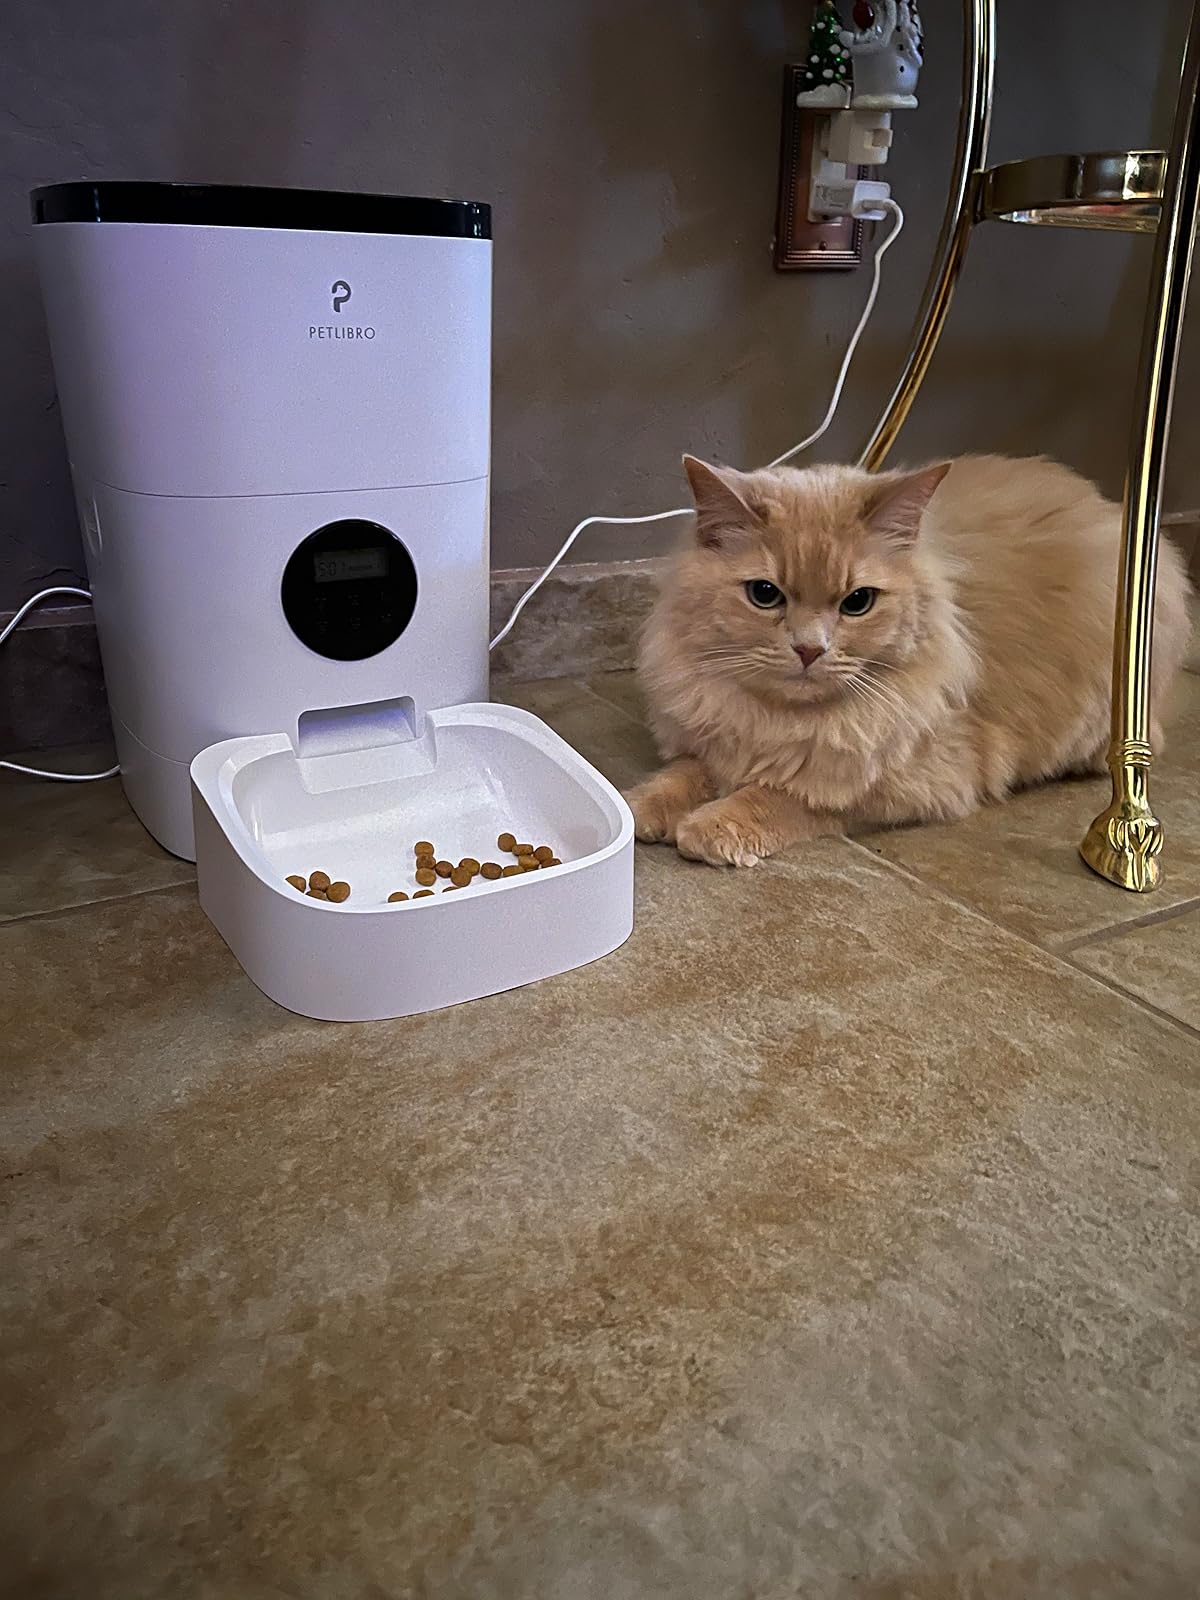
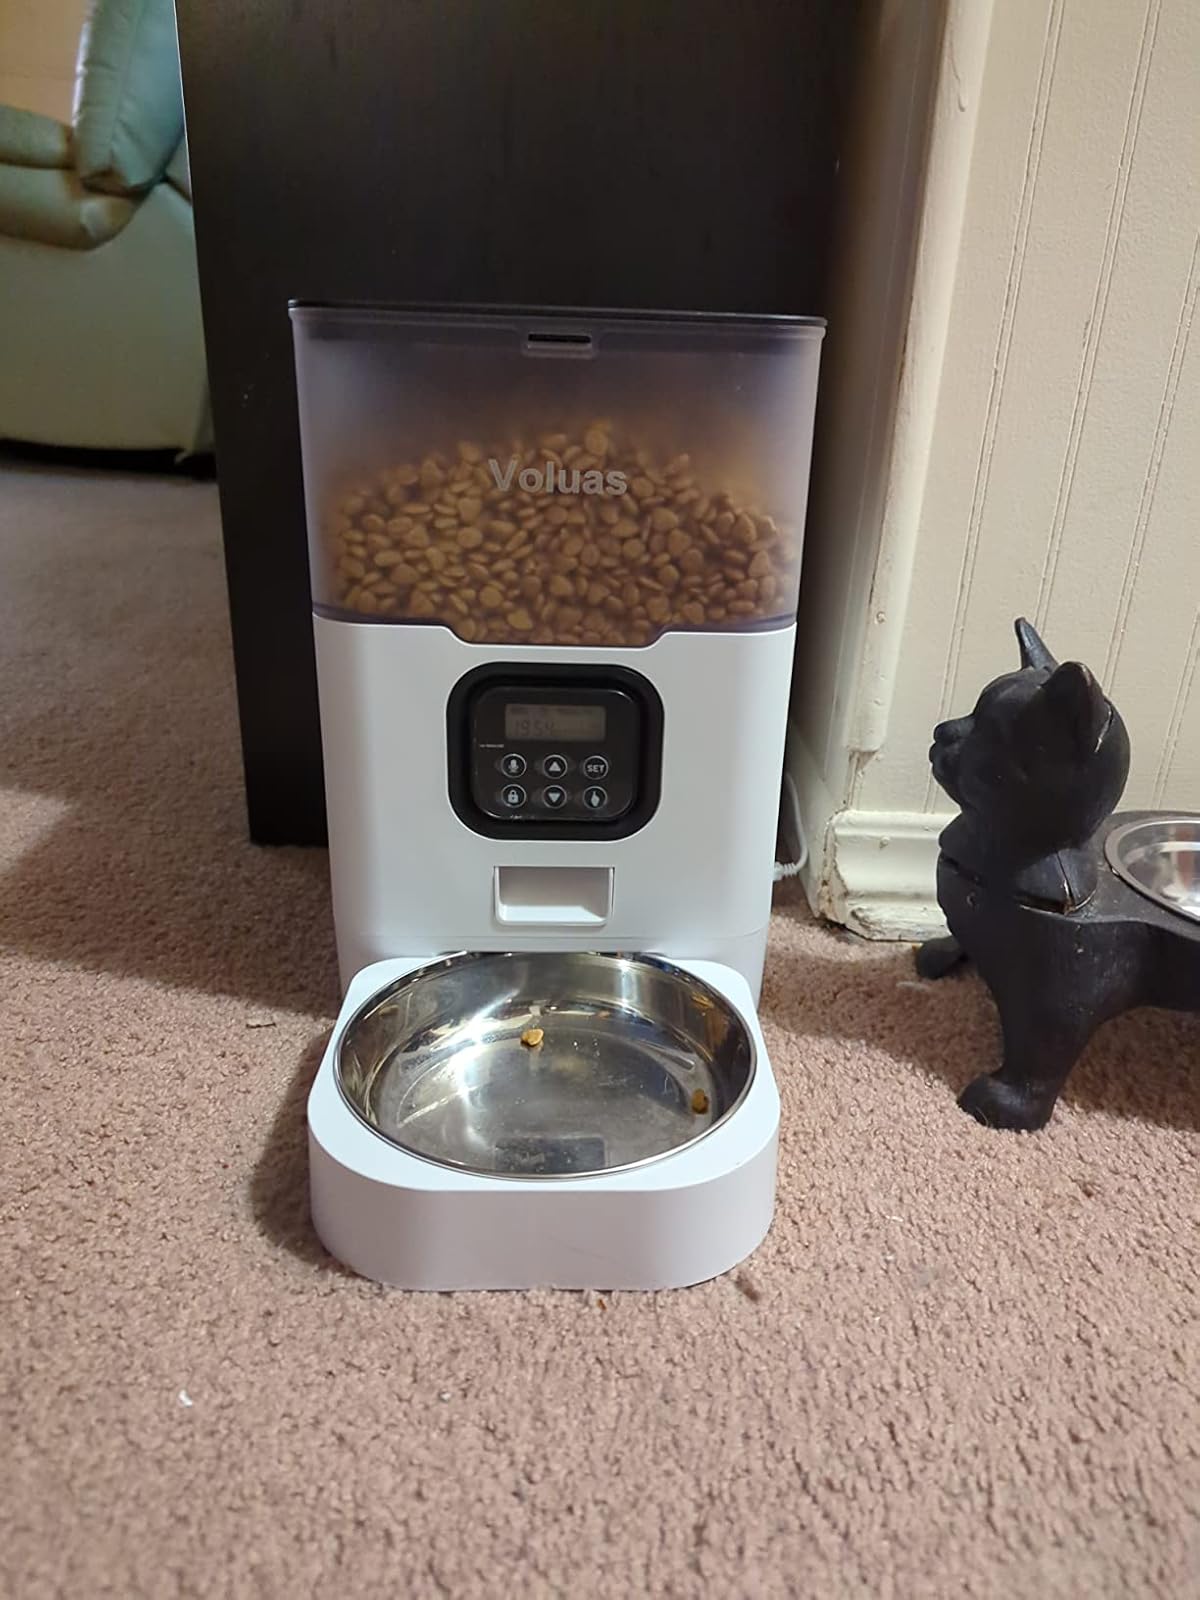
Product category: items_feeder
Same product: no